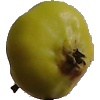
Label: Apple Red Yellow 2